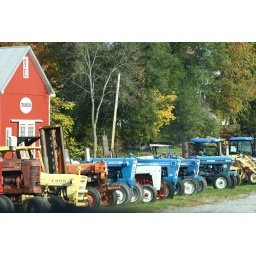
These modern Ford tractors are just next door to the antiquated tractor in the field